Wolf Mail

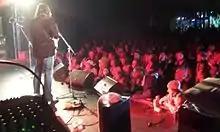
Mail performing at the Narooma Great Southern festival in Australia

For over two decades, Wolf has toured the US, Japan, Australia, and Europe, performing at clubs, festivals, small towns, and big cities. His passion for music has earned him a dedicated following, and he has developed a niche but loyal global audience.